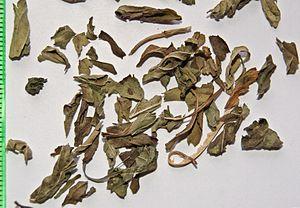
La Menthe poivrée, aussi connue sous son nom anglais Peppermint, est une plante herbacée de la famille des Lamiacées. C'est une menthe issue d'une hybridation spontanée, hexaploïde, entre la menthe aquatique et la menthe verte, cultivée en Angleterre à partir du XVIIᵉ siècle.